Iris suaveolens

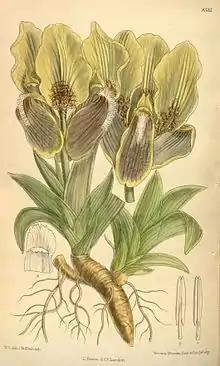
Seen in Curtis's Botanical Magazine, London., vol. 139 (1913), Labelled as "Iris mellita"

The Latin specific epithet "suaveolens" means 'sweet scented', it is named for its sweet fragrance of its flowers.